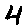
Label: 4